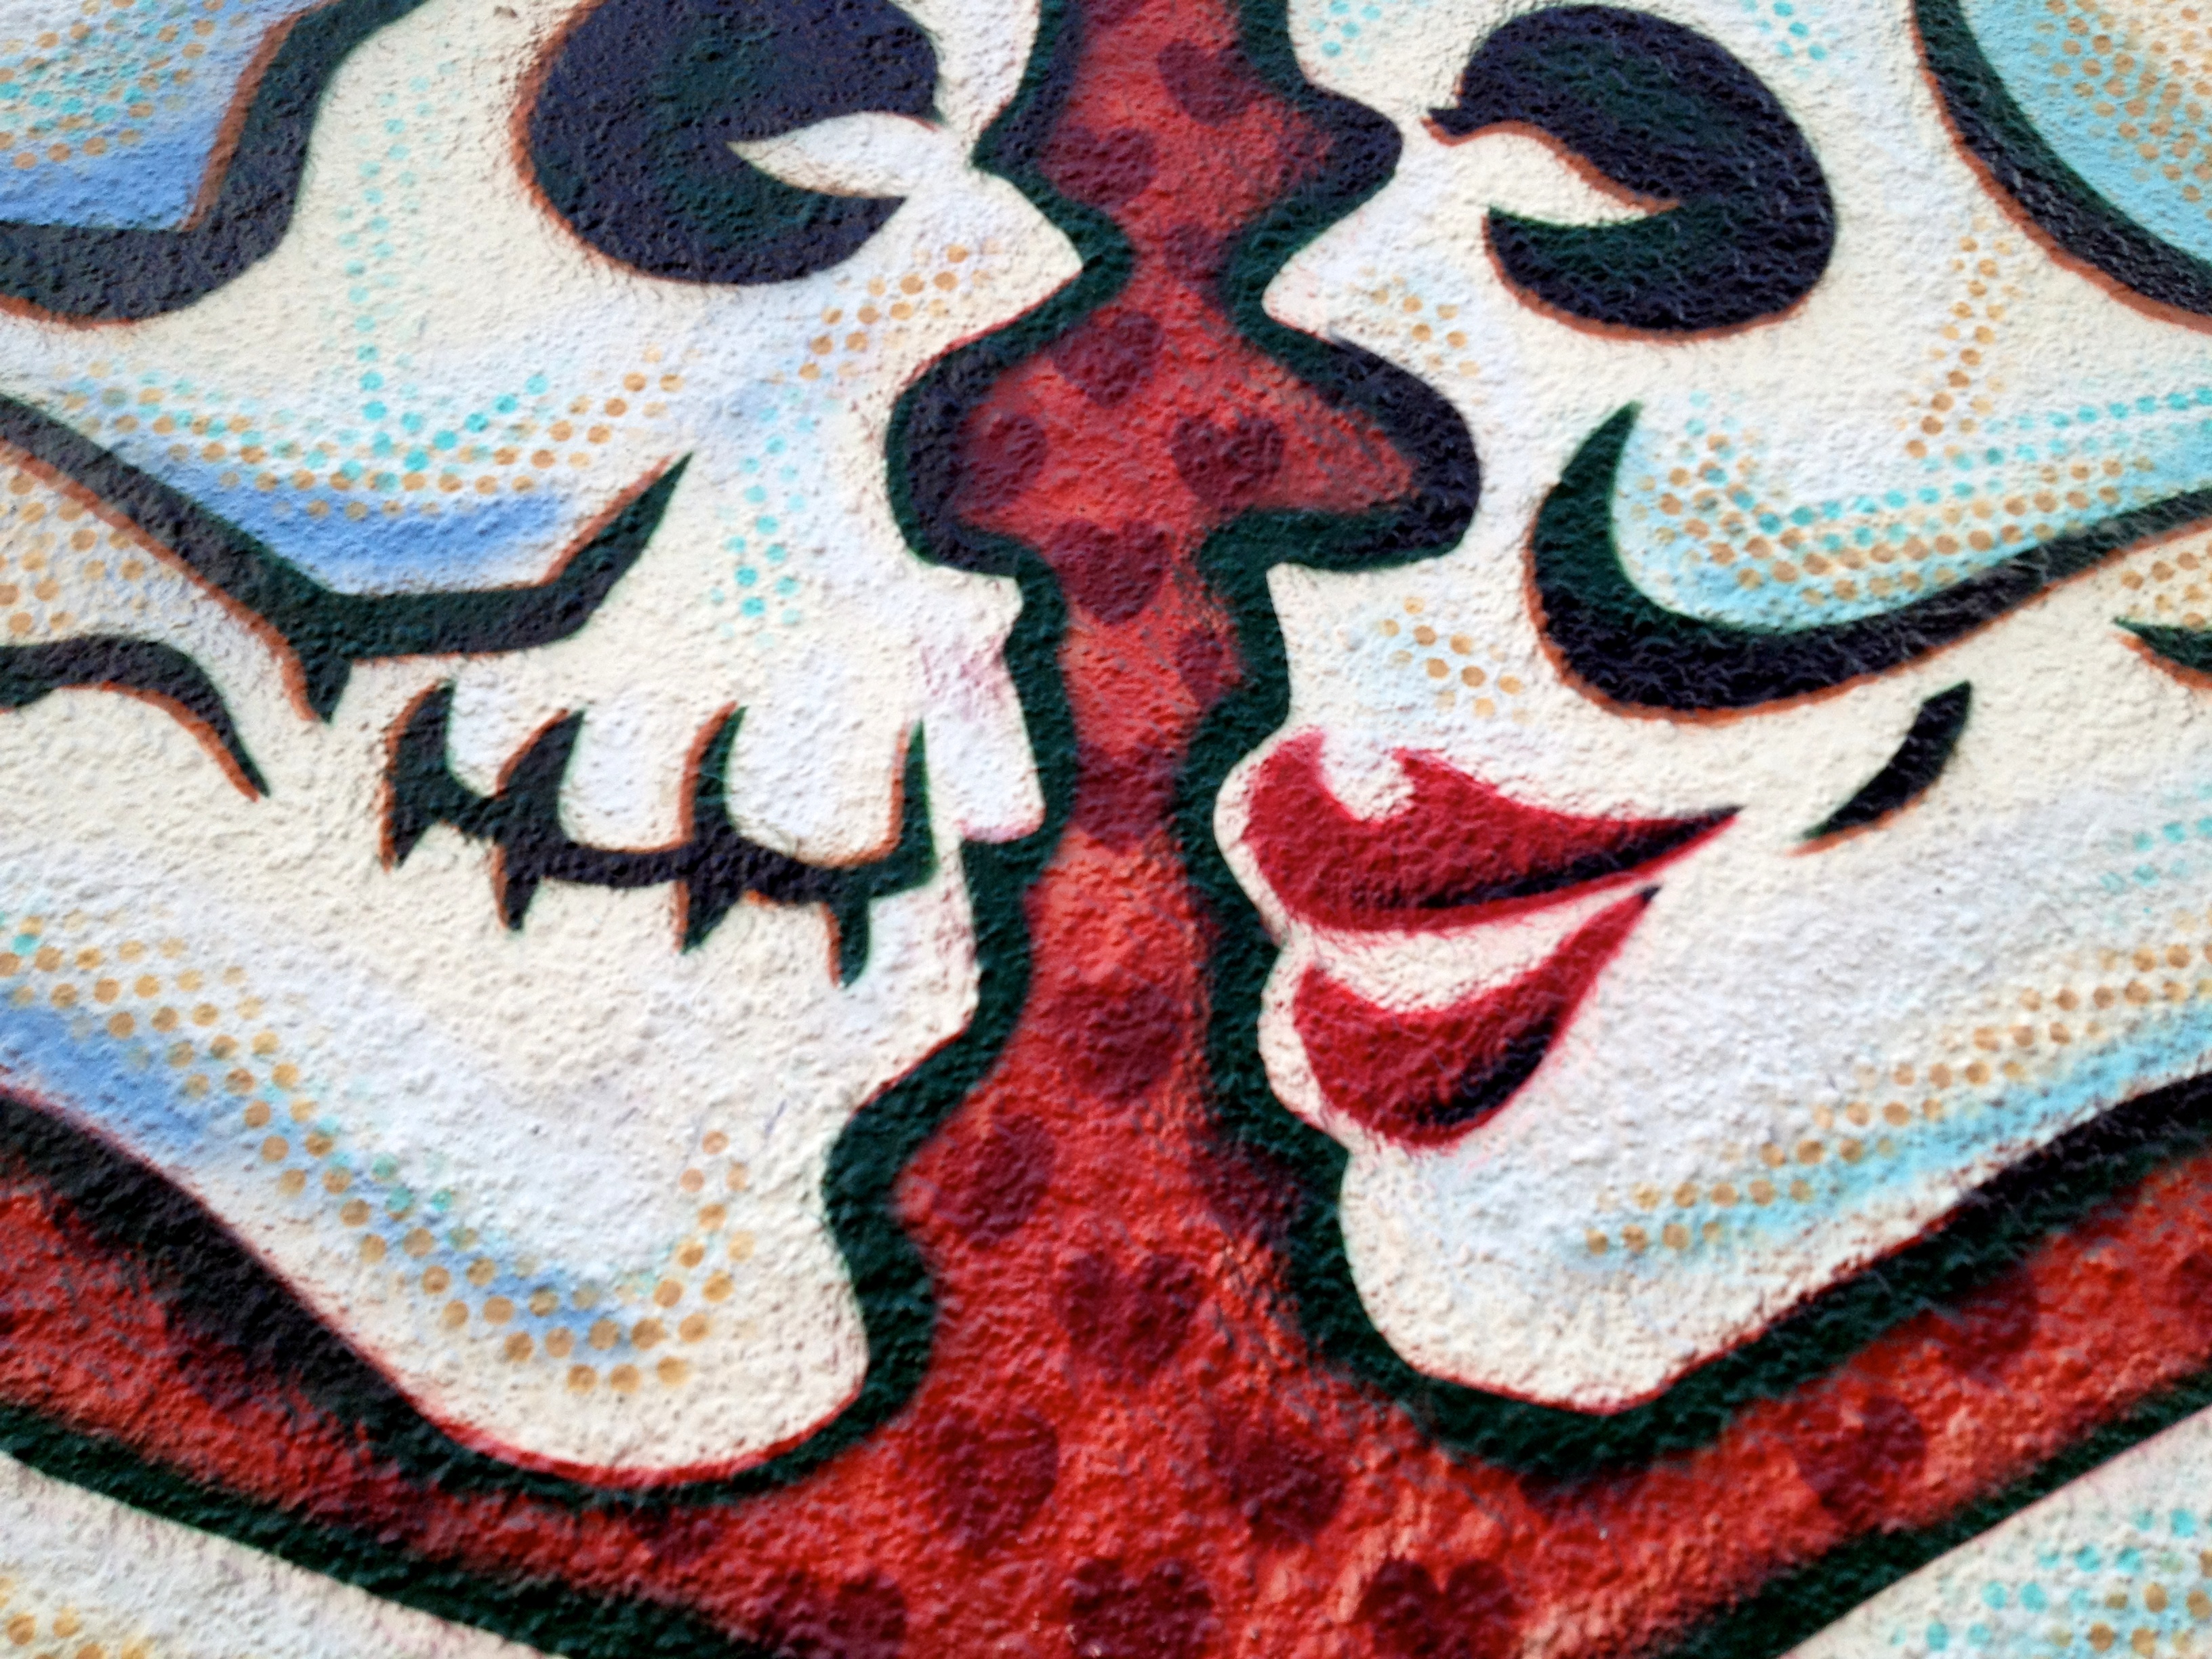
pattern, textile, art, modern art, flooring